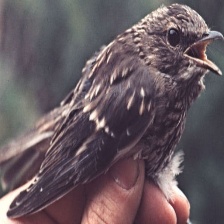
Species: DUSKY ROBIN
Scientific name: MELANODRYAS VITTATA
ImageNet parent category: robin